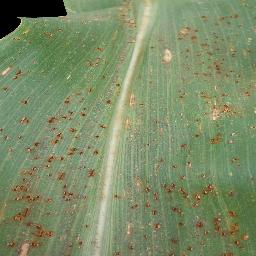
Label: Corn___Common_rust